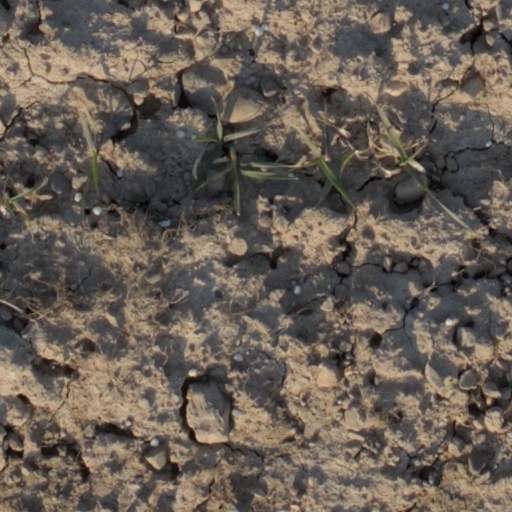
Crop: wheat